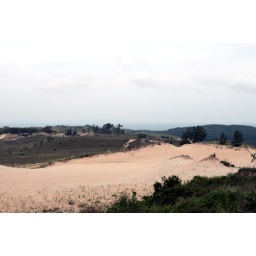
Rolling hills of the sleeping bear dunes near Empire, MI.